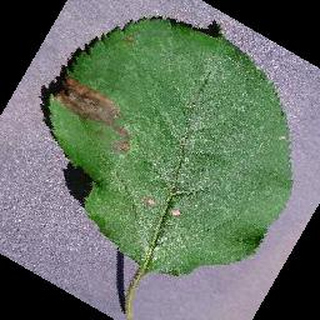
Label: apple_black_rot